Hudson Theatre

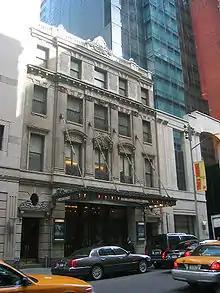
Seen in 2003, after it was incorporated into the Millennium Times Square New York

Henry Harris died on the RMS "Titanic" when it sank in 1912. All of his theaters were closed for one night in his memory, and his memorial service was hosted at the Hudson. Harris's wife Renee survived the "Titanic" with minor injuries and took over the Hudson's operation, in doing so becoming one of the first women to be a Broadway producer. Early on, Renee Harris was named as the "estate of Henry B. Harris" in production credits, as with "Lady Windermere's Fan", which premiered in 1914.